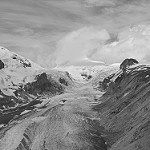
Label: B & W